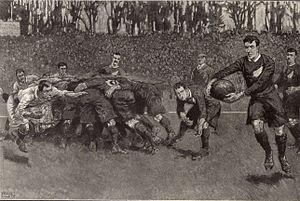
Le National Sports Centre à Crystal Palace dans le sud de Londres, Angleterre est un grand centre sportif avec une piste d'athlétisme. L'actuel complexe a été ouvert en 1964 dans le Crystal Palace Park, proche de l'ancien site du palais d'exposition. Il est l'un des cinq National Sports Centres.
Le rugby à XV, aussi appelé rugby union dans les pays anglophones, qui se joue par équipes de quinze joueurs sur le terrain avec des remplaçants, est la variante la plus pratiquée du rugby, famille de sports collectifs, dont les spécificités sont les mêlées et les touches, mettant aux prises deux équipes qui se disputent un ballon ovale, joué à la main et au pied.
L'équipe de Nouvelle-Zélande de rugby à XV en tournée en 1905-1906 – également connue sous le nom de The Originals – représentant la Nouvelle-Zélande, est la première équipe des All Blacks à se déplacer hors d'Australasie. Elle effectue une tournée en Grande-Bretagne en 1905, puis en France et enfin en Amérique du Nord en 1906.
L'équipe d’Angleterre de rugby à XV est l’équipe représentant l'Angleterre dans les compétitions internationales majeures de rugby à XV, la Coupe du monde et le Tournoi des Six Nations. Patronnée par la Fédération anglaise de rugby à XV ou Rugby Football Union, elle est considérée comme l'une des meilleures sélections nationales au monde de par son palmarès. Elle a notamment remporté 38 victoires dans le Tournoi dont treize Grands chelems ainsi que la Coupe du monde en 2003. Elle est de ce fait la seule sélection européenne à avoir remporté une Coupe du monde de rugby. Au 28 octobre 2019, elle se trouve à la première place du classement des équipes nationales de rugby à XV, elle cède cette place quelques jours plus tard après sa défaite en finale de coupe du monde.